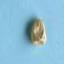
Maize quality: Bad